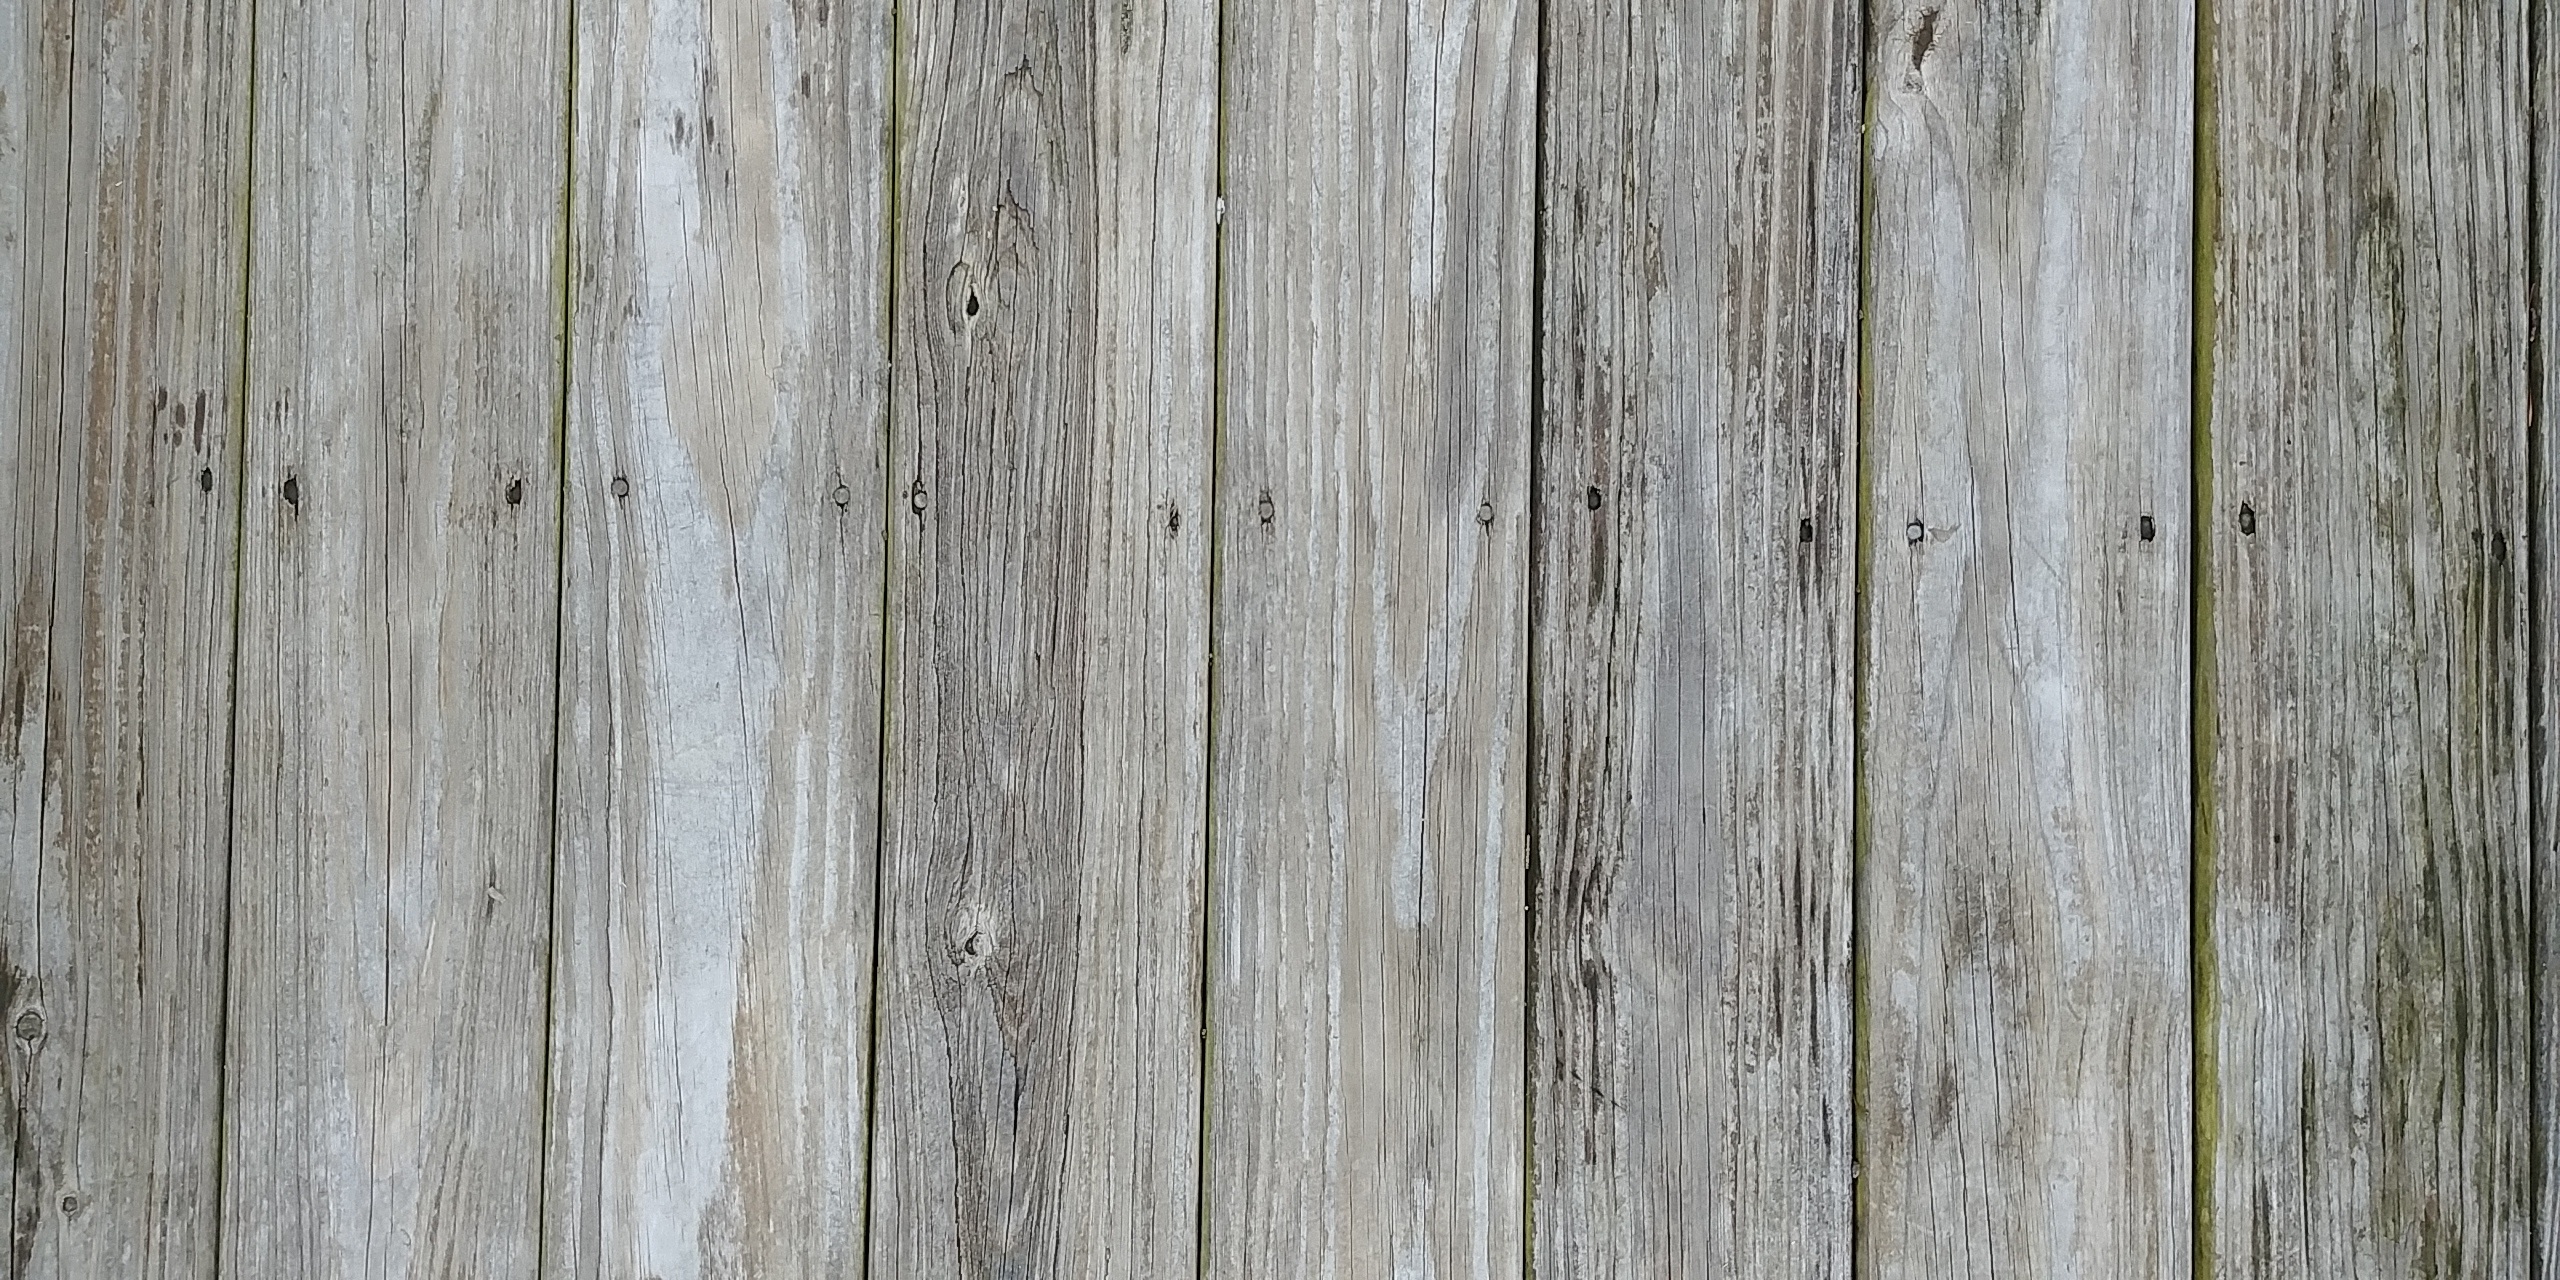
deck, wood, texture, plank, floor, wall, wood floor, hardwood, wooden, flooring, wood flooring, wood texture, laminate flooring, wood stain, hardwood flooring